Miško Kranjec

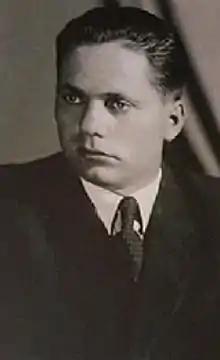
Miško Kranjec in the 1930s

Miško Kranjec (September 15, 1908 – June 8, 1983), baptized Mihály Krányecz, was a Slovene writer.